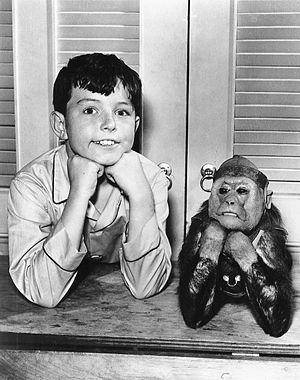
Leave It to Beaver est une série télévisée américaine comprenant 235 épisodes, créée par Joe Connelly et Bob Mosher, diffusée entre 1957 et 1963, et avec Jerry Mathers, Barbara Billingsley, Hugh Beaumont et Tony Dow.